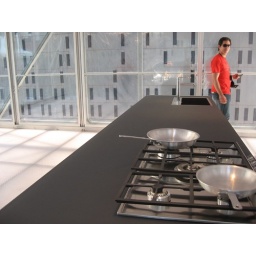
The kitchen in Cellophane House; Circuit wall of plastic in the background. Kieran Timberlake Associates (Philadelphia) kierantimberlake.com/home/index.html